Strijen Castle

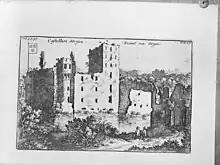
Drawing from 1656

The castle was originally built as an almost square castle. It had a keep, the current tower, on the northwest point and there were wings on the north, west and south sides. It had a single moat and a wooden bridge towards the north.